BDSM

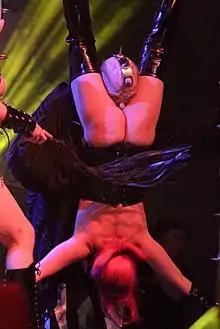
Sexual activity may occur in BDSM, but it is not essential part of BDSM. Photo shows erotic humiliation of sexual nature being performed at music festival, Germany, 2014. The submissive woman is stripped naked, hung upside down, whipped and a master doing sexual roleplay of a devil forces himself on her to cause vagina torture.

Other sources give a broader definition, citing BDSM-like behavior in earlier times and other cultures, such as the medieval flagellates and the physical ordeal rituals of some Native American societies.